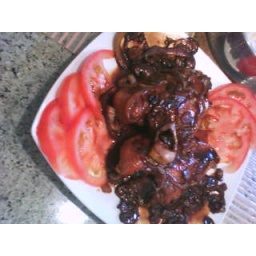
Soaked chicken in Kikoman &amp;amp; brown sugar and sauteed mushrooms, red onions &amp;amp; garlic into the mix for added flavor.